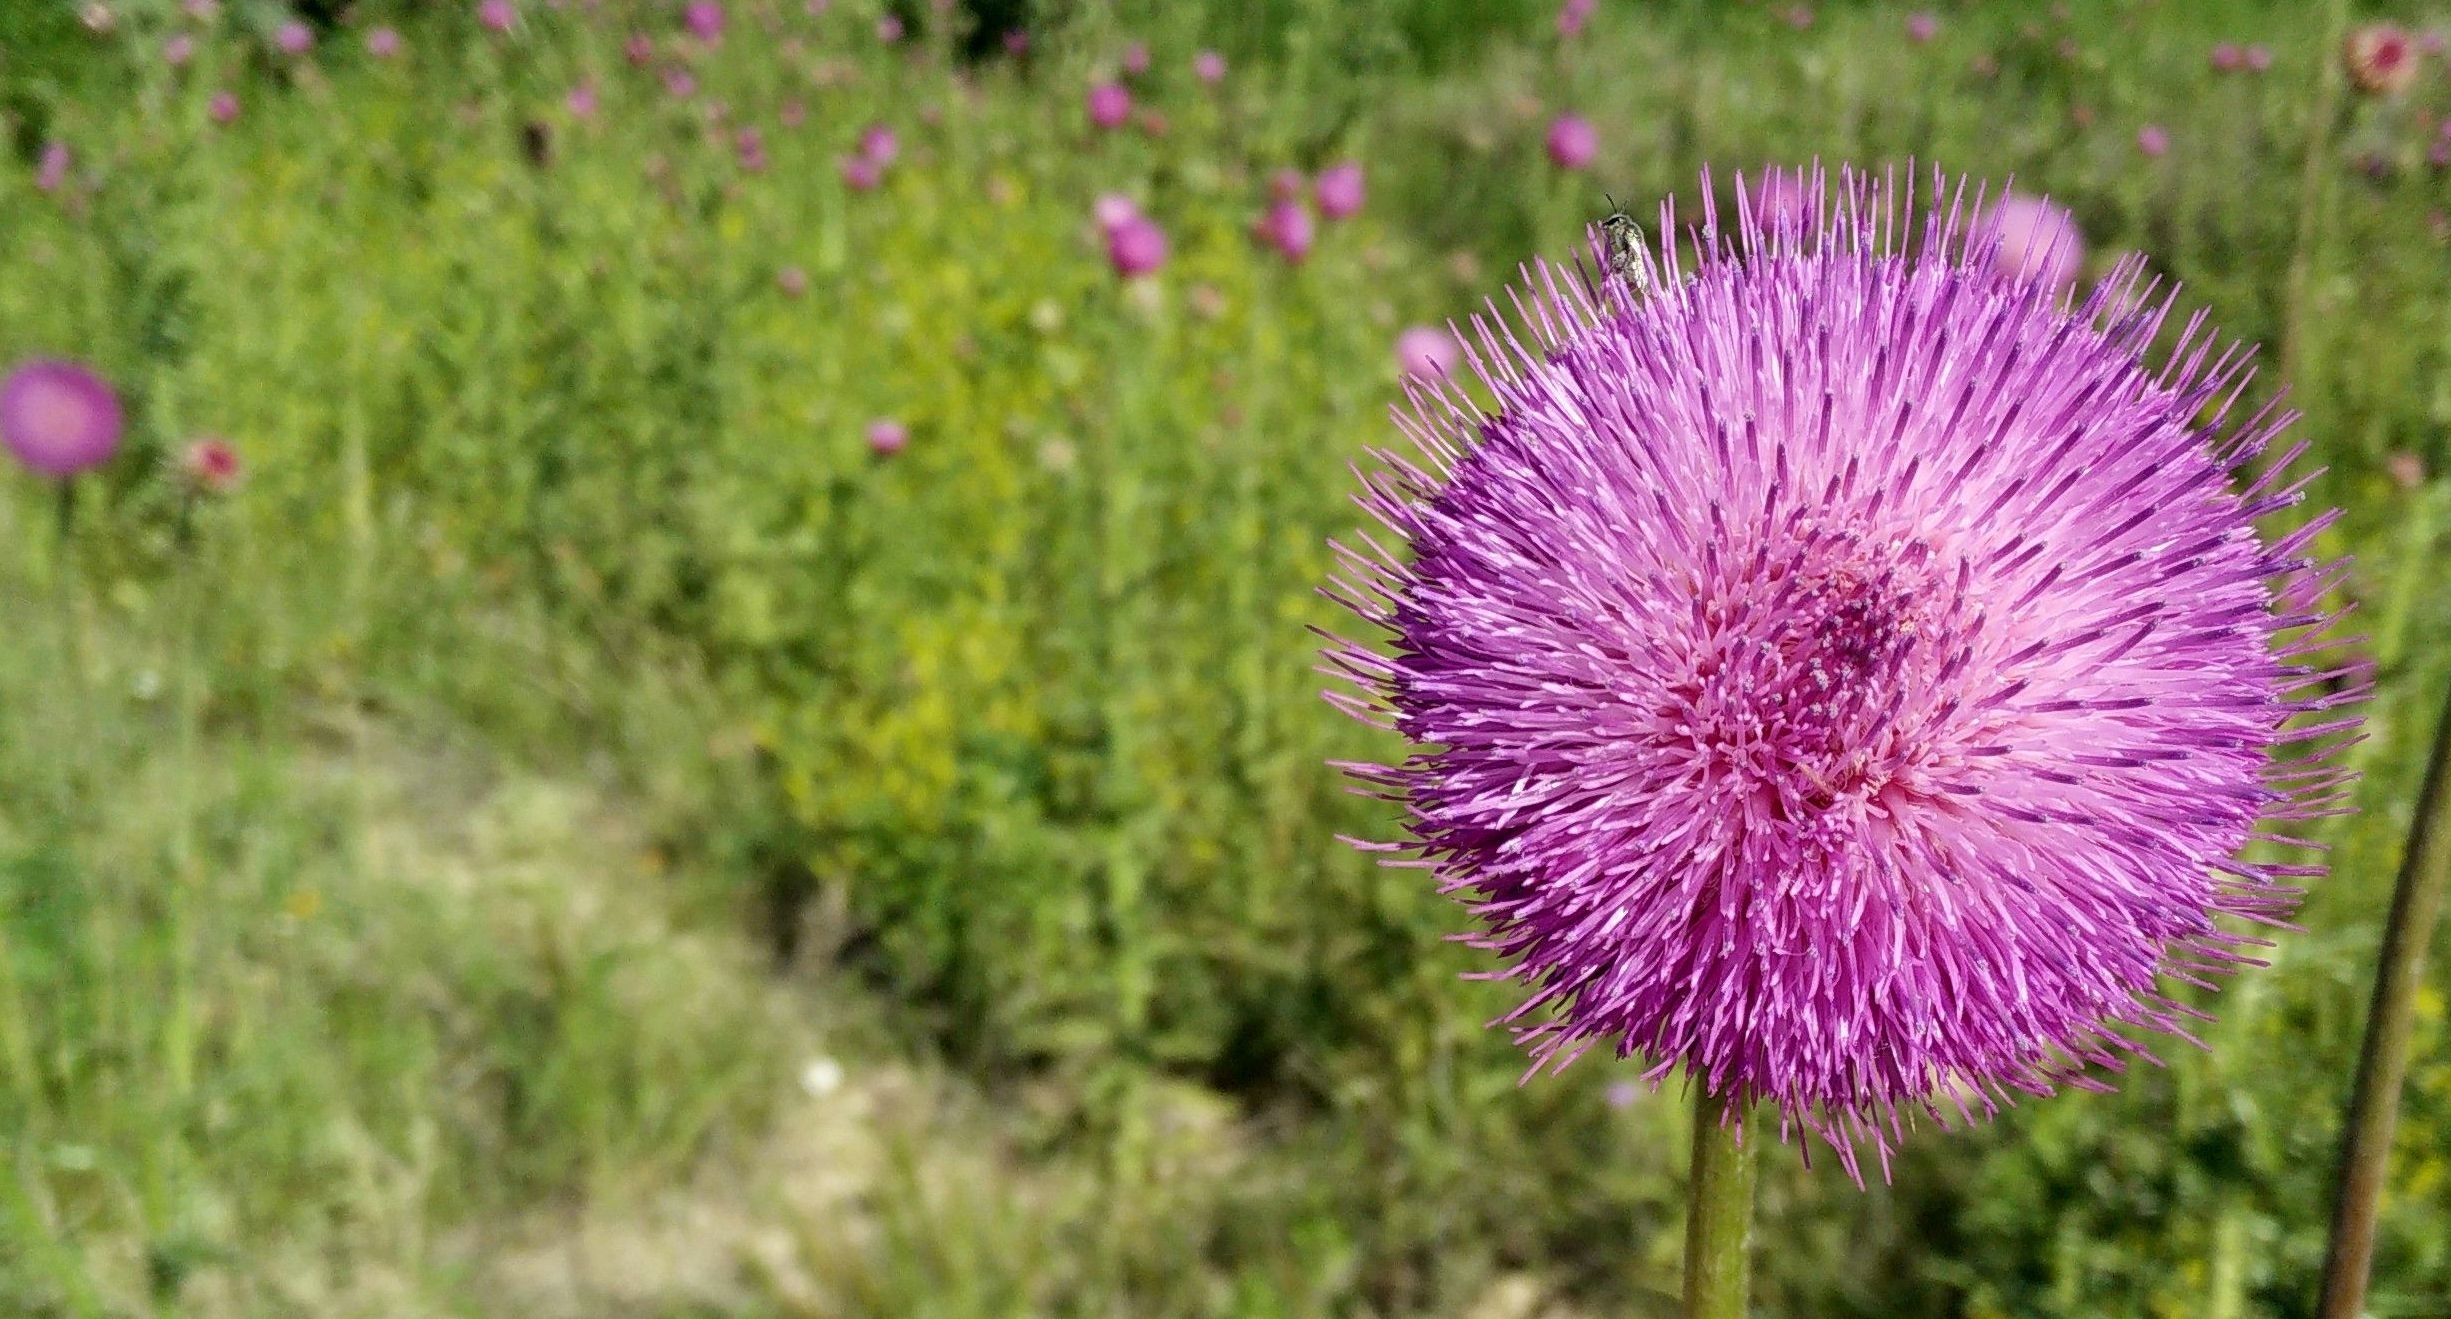
nature, grass, growth, plant, field, meadow, prairie, flower, purple, bloom, floral, spring, botany, blooming, flora, botanical, wildflower, violet, thistle, flowering plant, daisy family, silybum, annual plant, grass family, land plant